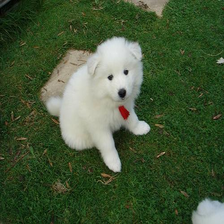
Species: dog
Breed: samoyed